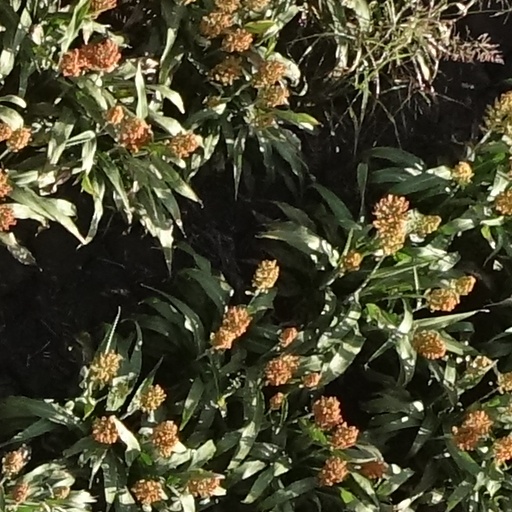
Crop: sorghum